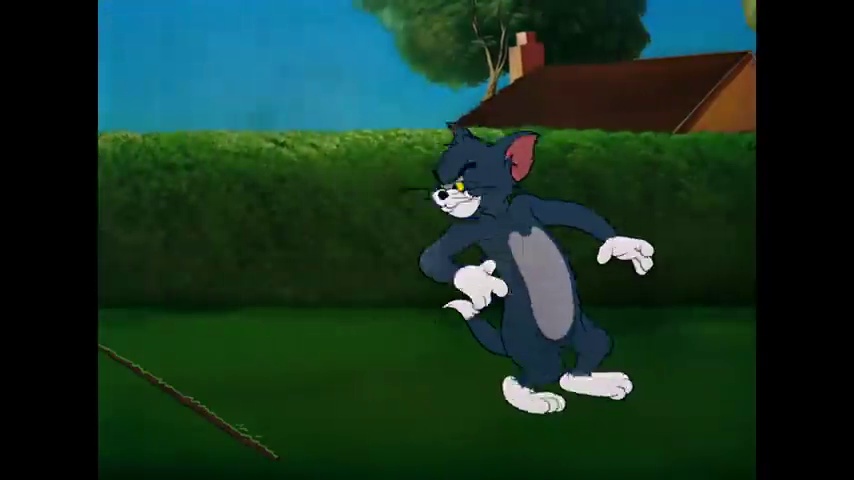
Portrait style: Cartoon Portrait